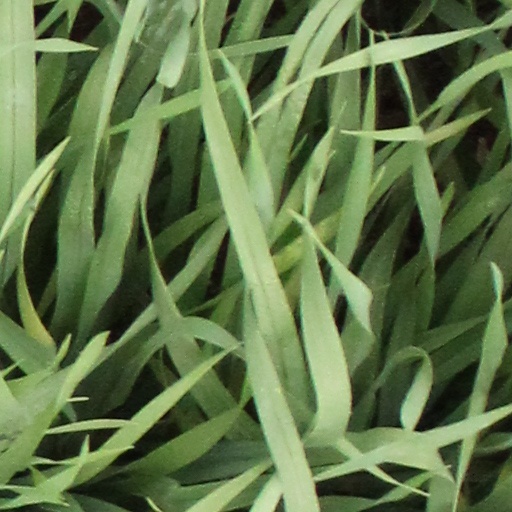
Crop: wheat